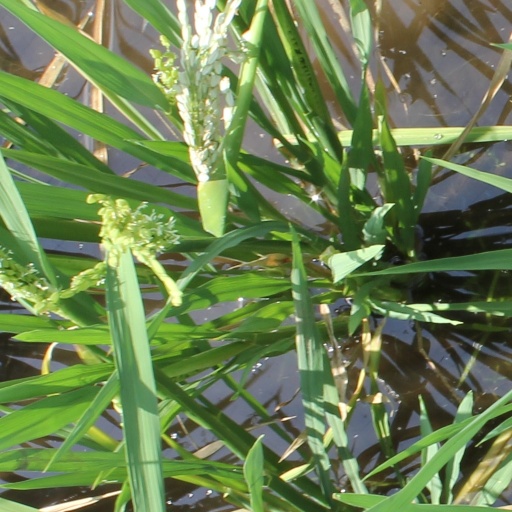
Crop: rice